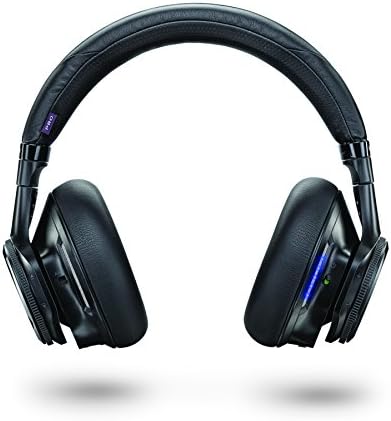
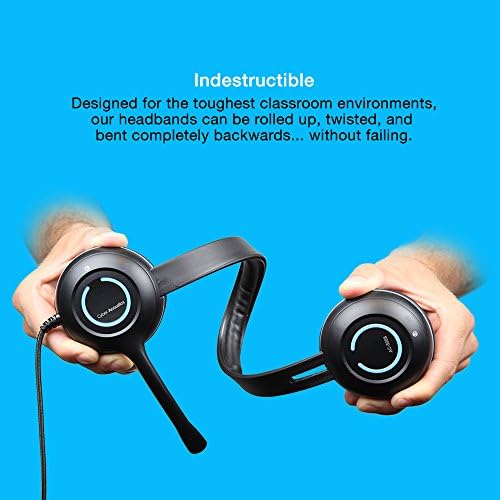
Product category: headphones
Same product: no